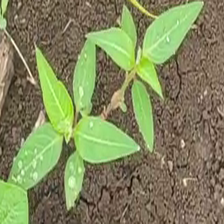
Weed species: Moti_dudhi(Euphorbia_geneculata_L)